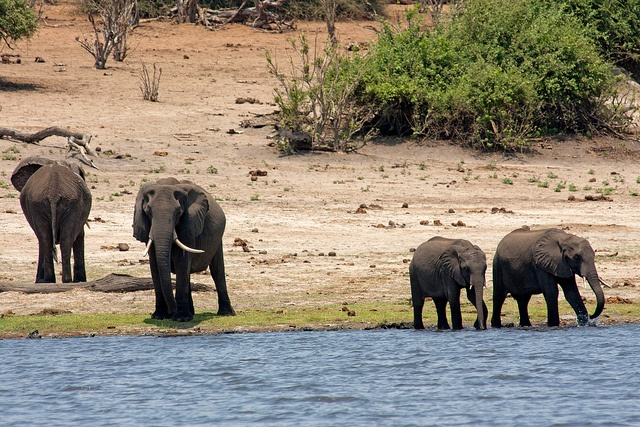
Four elephants standing near the water in the grass.
a bunch of elephants are standing by the water
A her d of elephants stops at a water supply for a drink
A herd of elephants congregates near a water hole.
A herd of elephants on the waters edge.